Mighty Eagle

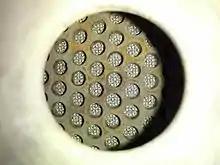
Peroxide decomposition catalyst plate in main thruster

"These lander tests provide the data necessary to expand our capabilities to go to other destinations".